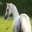
Label: horse